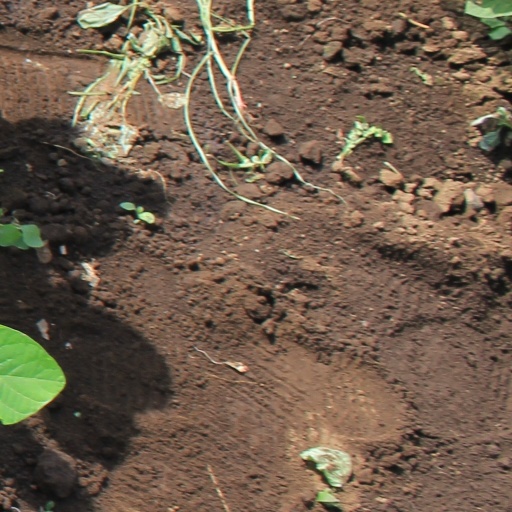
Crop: soybean